The Quill (volcano)

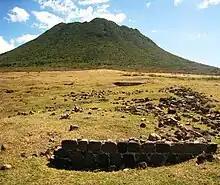
The Quill volcano, seen from St. Louis Battery ruins.

The crater of The Quill contains a lush rainforest populated by native and introduced tropical trees and plants. These include elephant ears, tree ferns, begonias, figs, plantains, bananas, bromeliads, trumpet wood, mahogany, seedless breadfruit, Surinam cherry, ginger bush and edible raspberries, as well as at least 17 different kinds of orchids. Resident animal species include iguanas, anoles, snakes, Caribbean hermit crabs, butterflies, exotic birds, and occasional goats and chickens that have strayed from nearby Oranjestad.